Jabari Bird

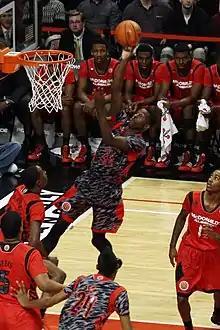
Bird in the 2013 McDonald's All-American Game

Bird played his high school basketball at Salesian High School where he led the Pride to an overall 100–8 record in his three years on the team. Bird was a McDonald's All-American in high school and was the No. 20 overall recruit in the 2013 class.